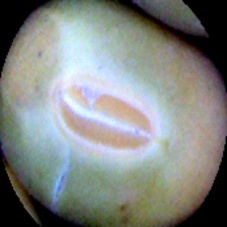
Label: Immature